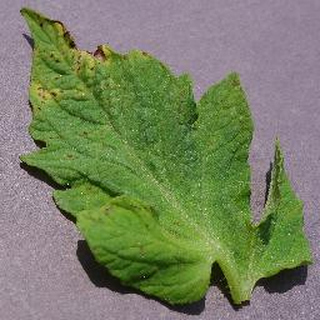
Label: tomato_septoria_leaf_spot